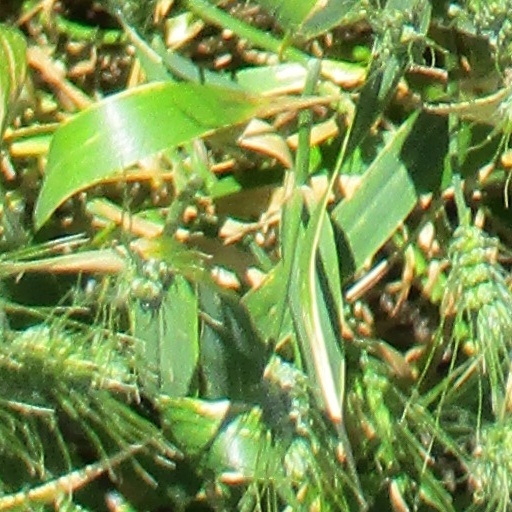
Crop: wheat